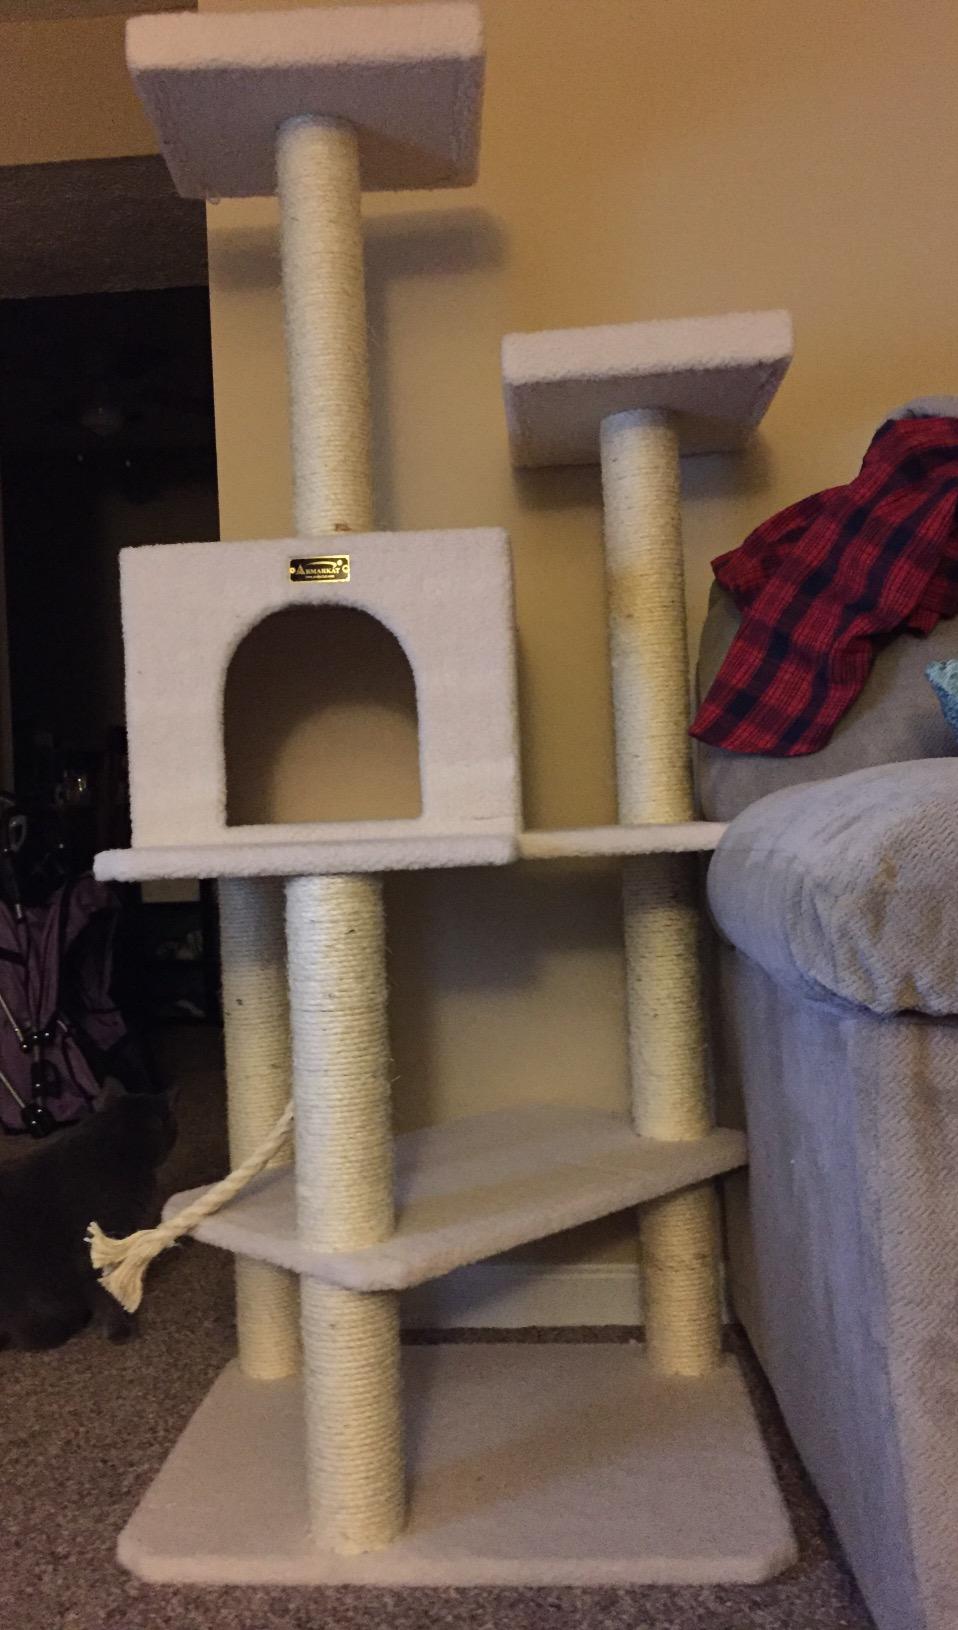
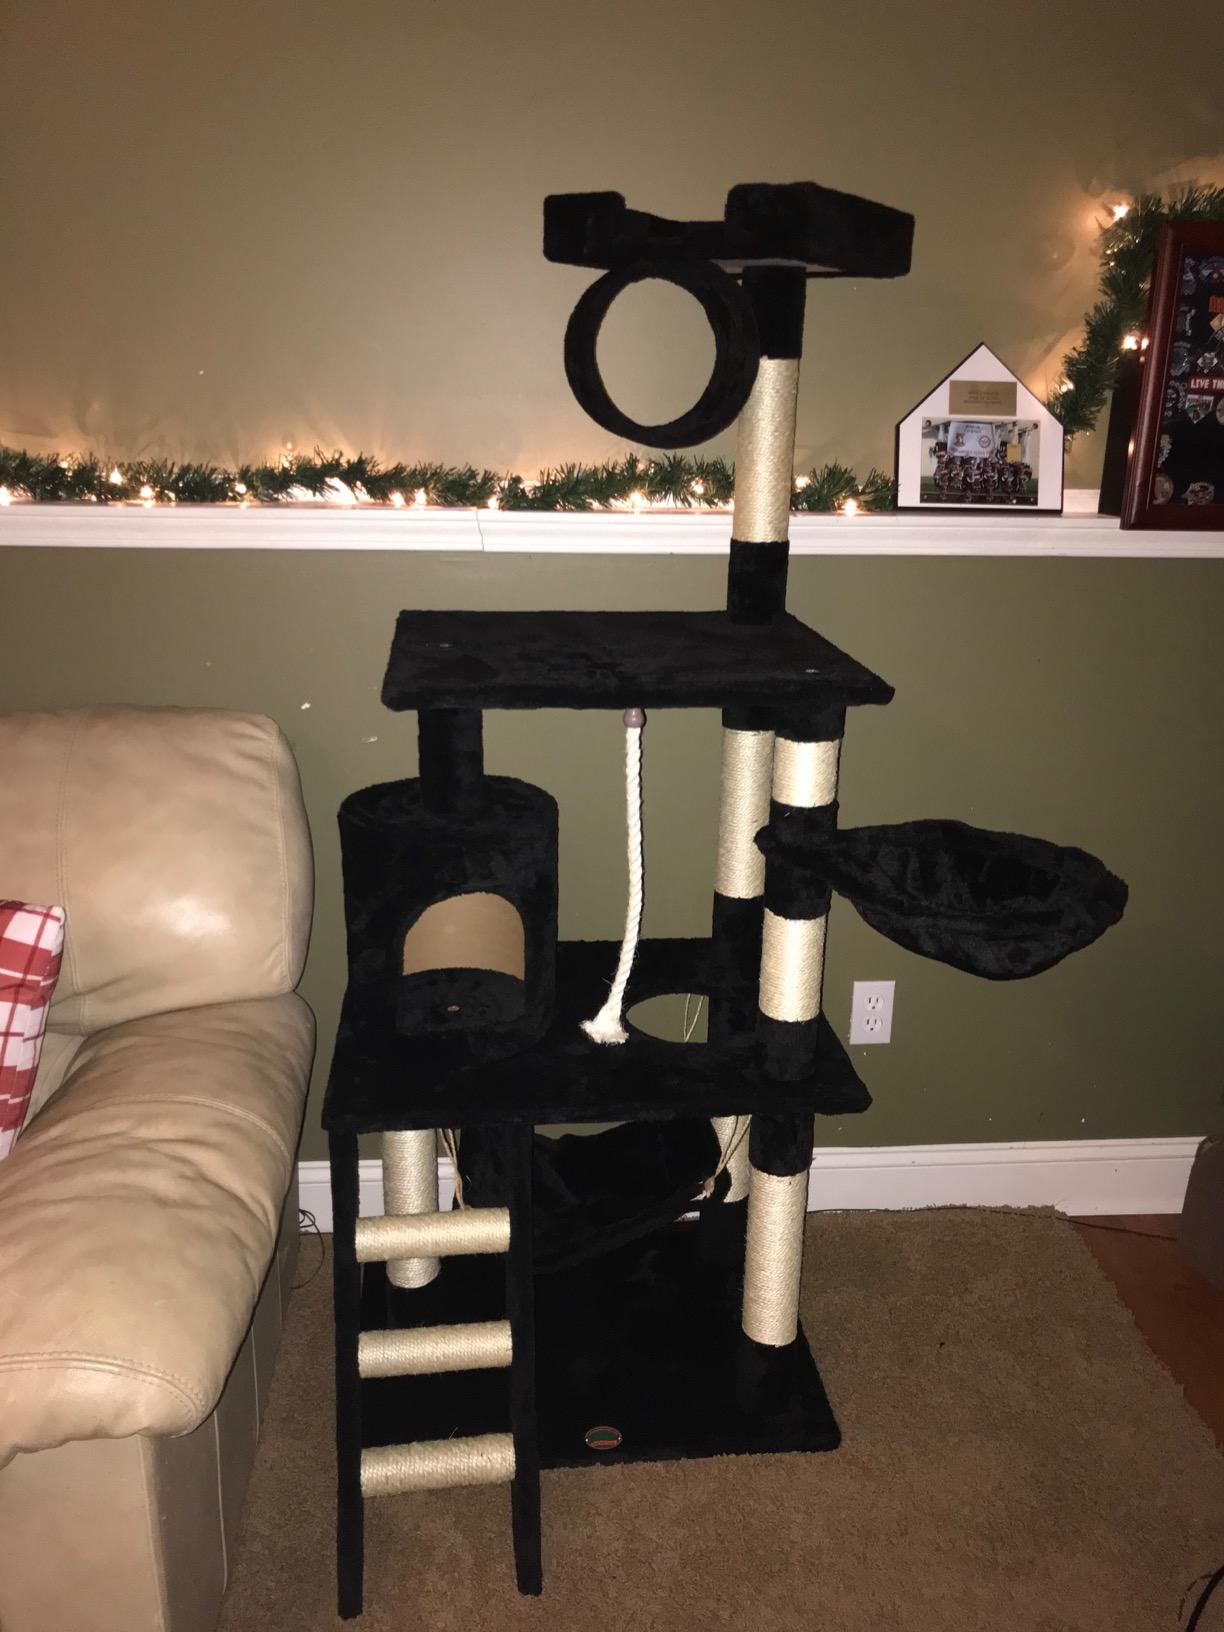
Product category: items_cat tree
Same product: no